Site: brandenburg
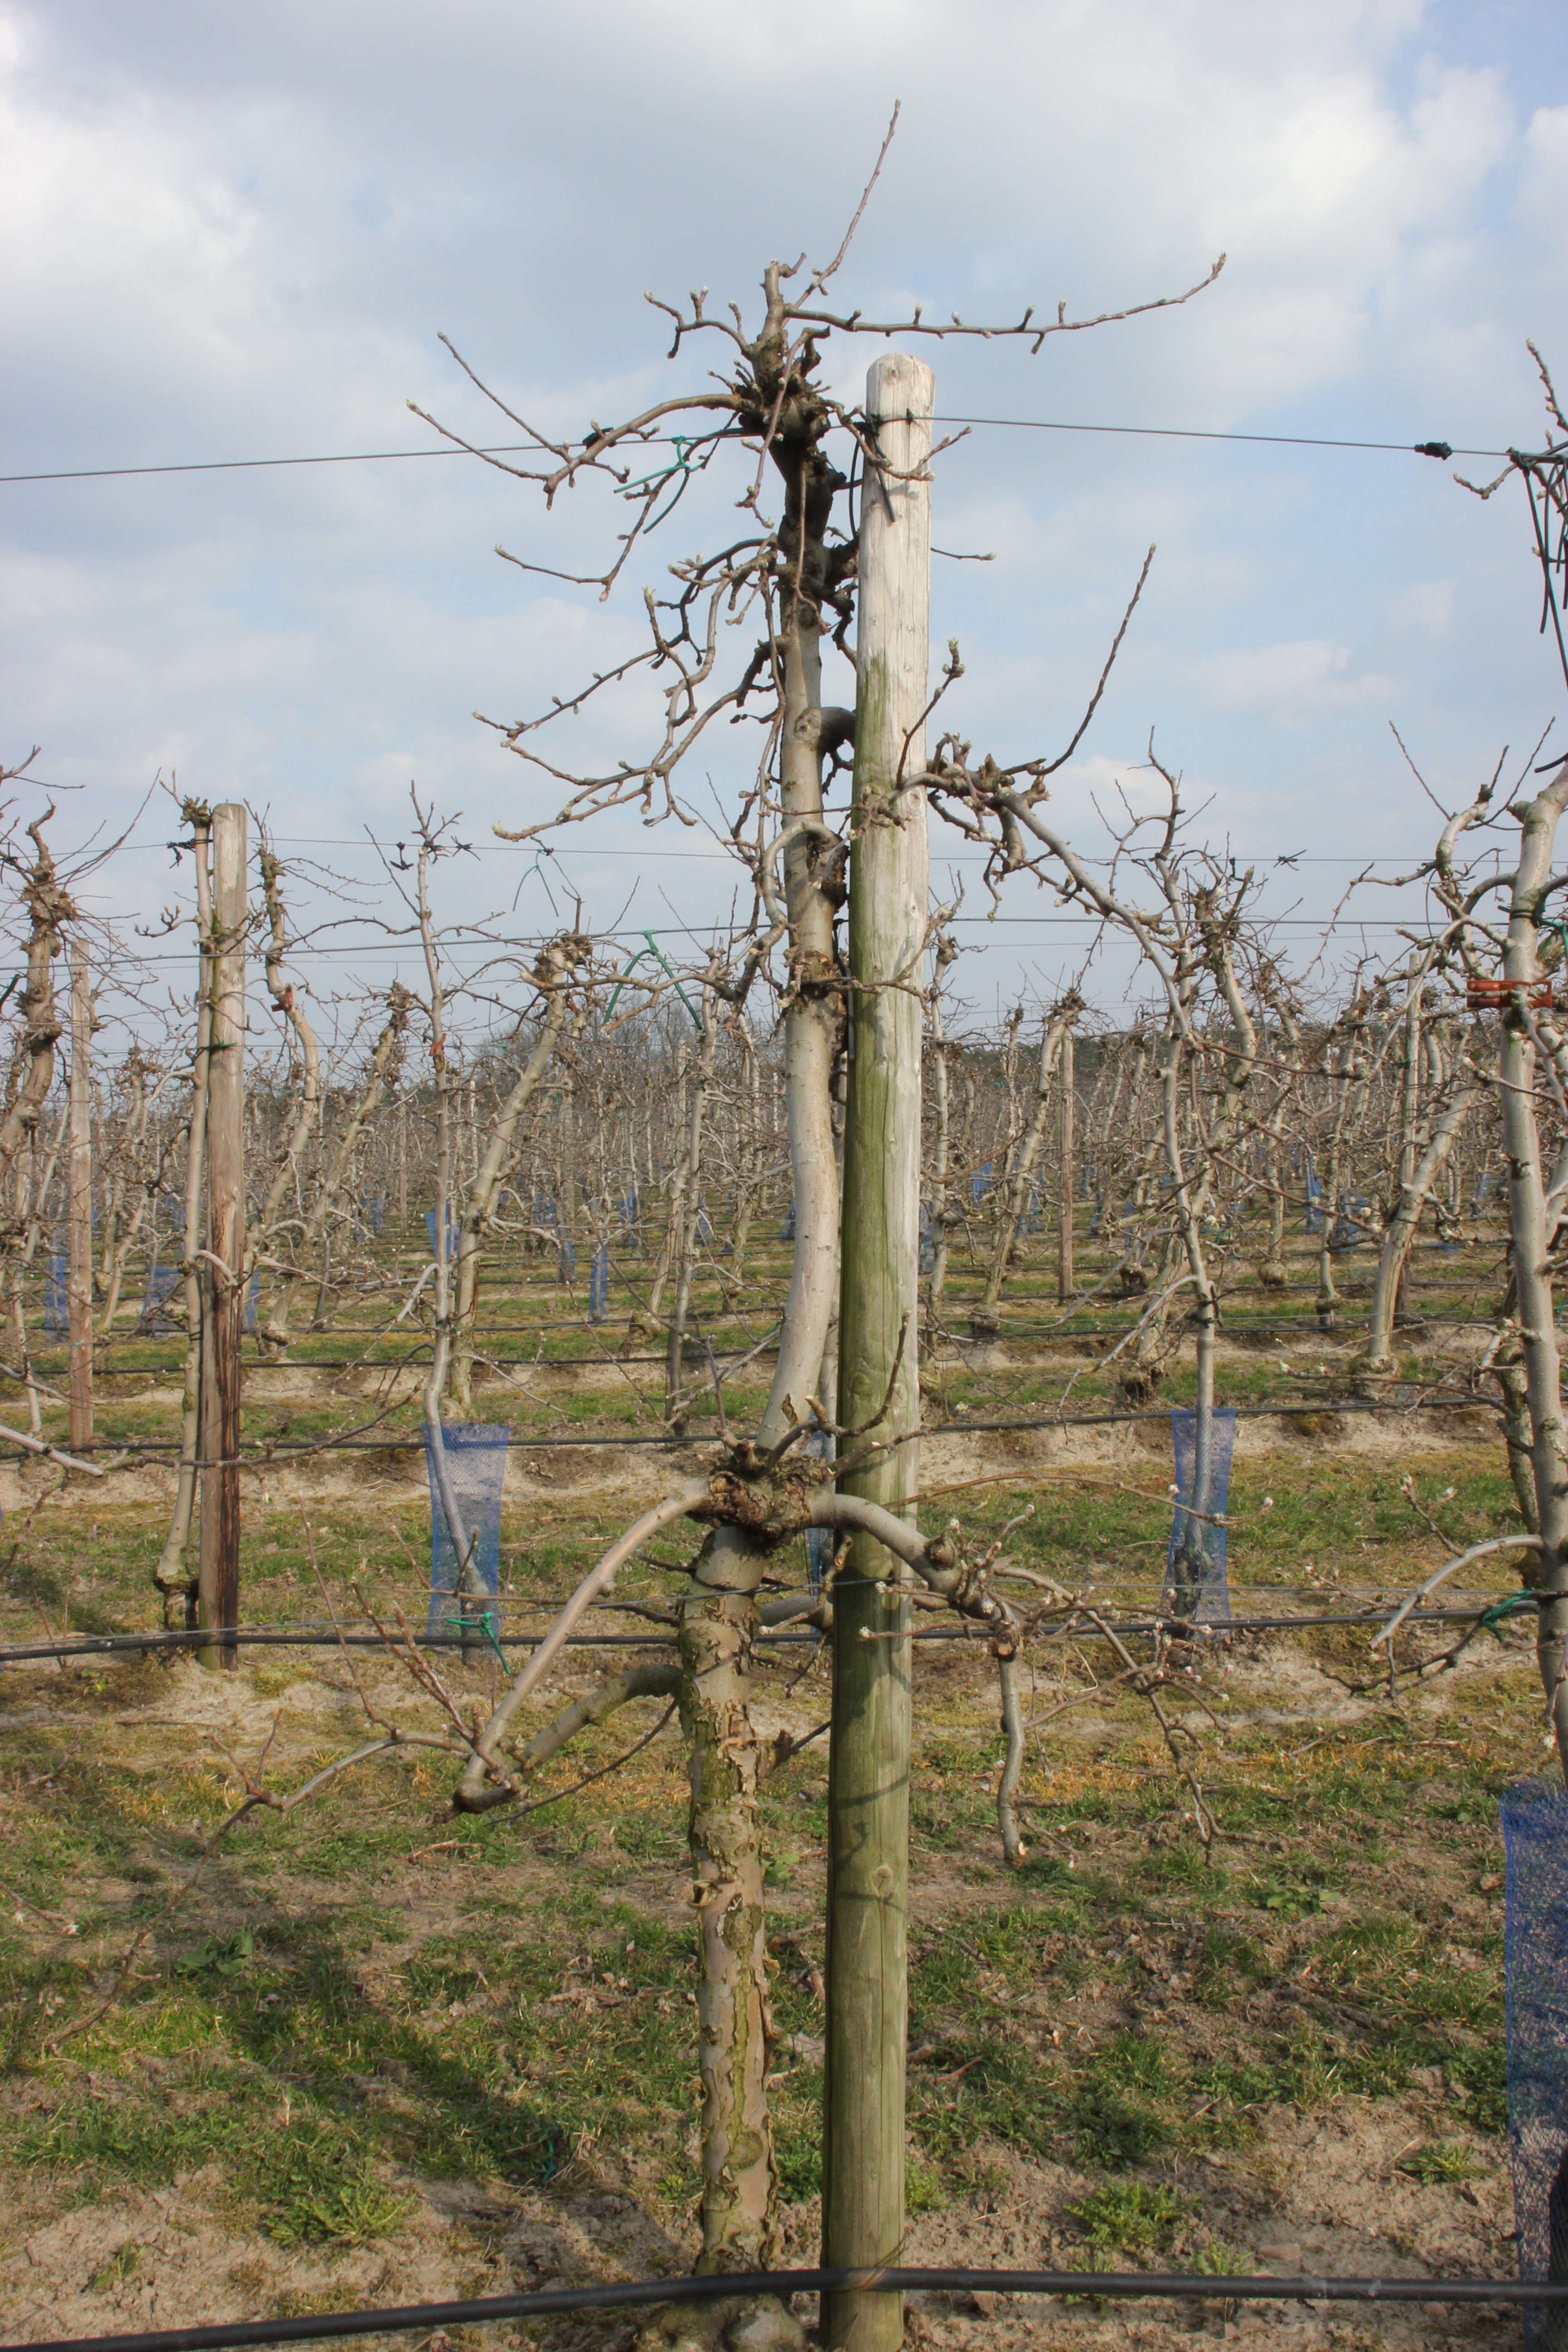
Growth stage (BBCH 03): Bud development